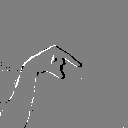
ASL letter: q